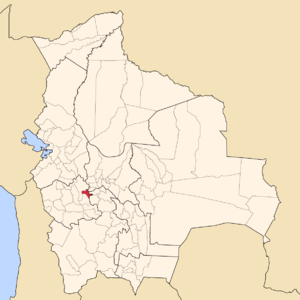
La province de Pantaléon Dalence est une des 16 provinces du département d'Oruro, en Bolivie. Son chef-lieu est la ville de Huanuni.